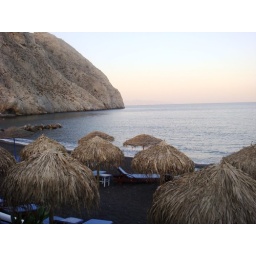
This the Kamari beach in Santorini please take note of the black sand.